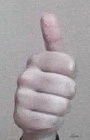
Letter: aleff